Londinium

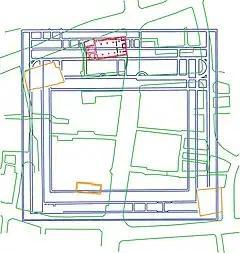
St Peter upon Cornhill church and location above London Roman Forum

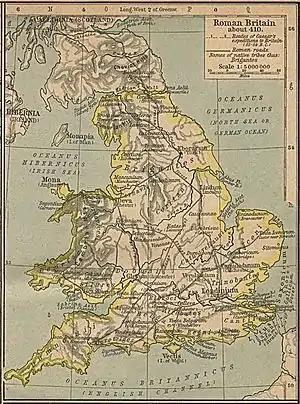
Roman Britain around AD 410, without speculative provincial borders

In 286, the emperor Maximian issued a death sentence against Carausius, admiral of the Roman navy's Britannic fleet ("Classis Britannica"), on charges of having abetted Frankish and Saxon piracy and of having embezzled recovered treasure. Carausius responded by consolidating his allies and territory and revolting. After fending off Maximian's first assault in 288, he declared a new Britannic Empire and issued coins to that effect. Constantius Chlorus's sack of his Gallic base at Gesoriacum (Boulogne), however, led his treasurer Allectus to assassinate and replace him.